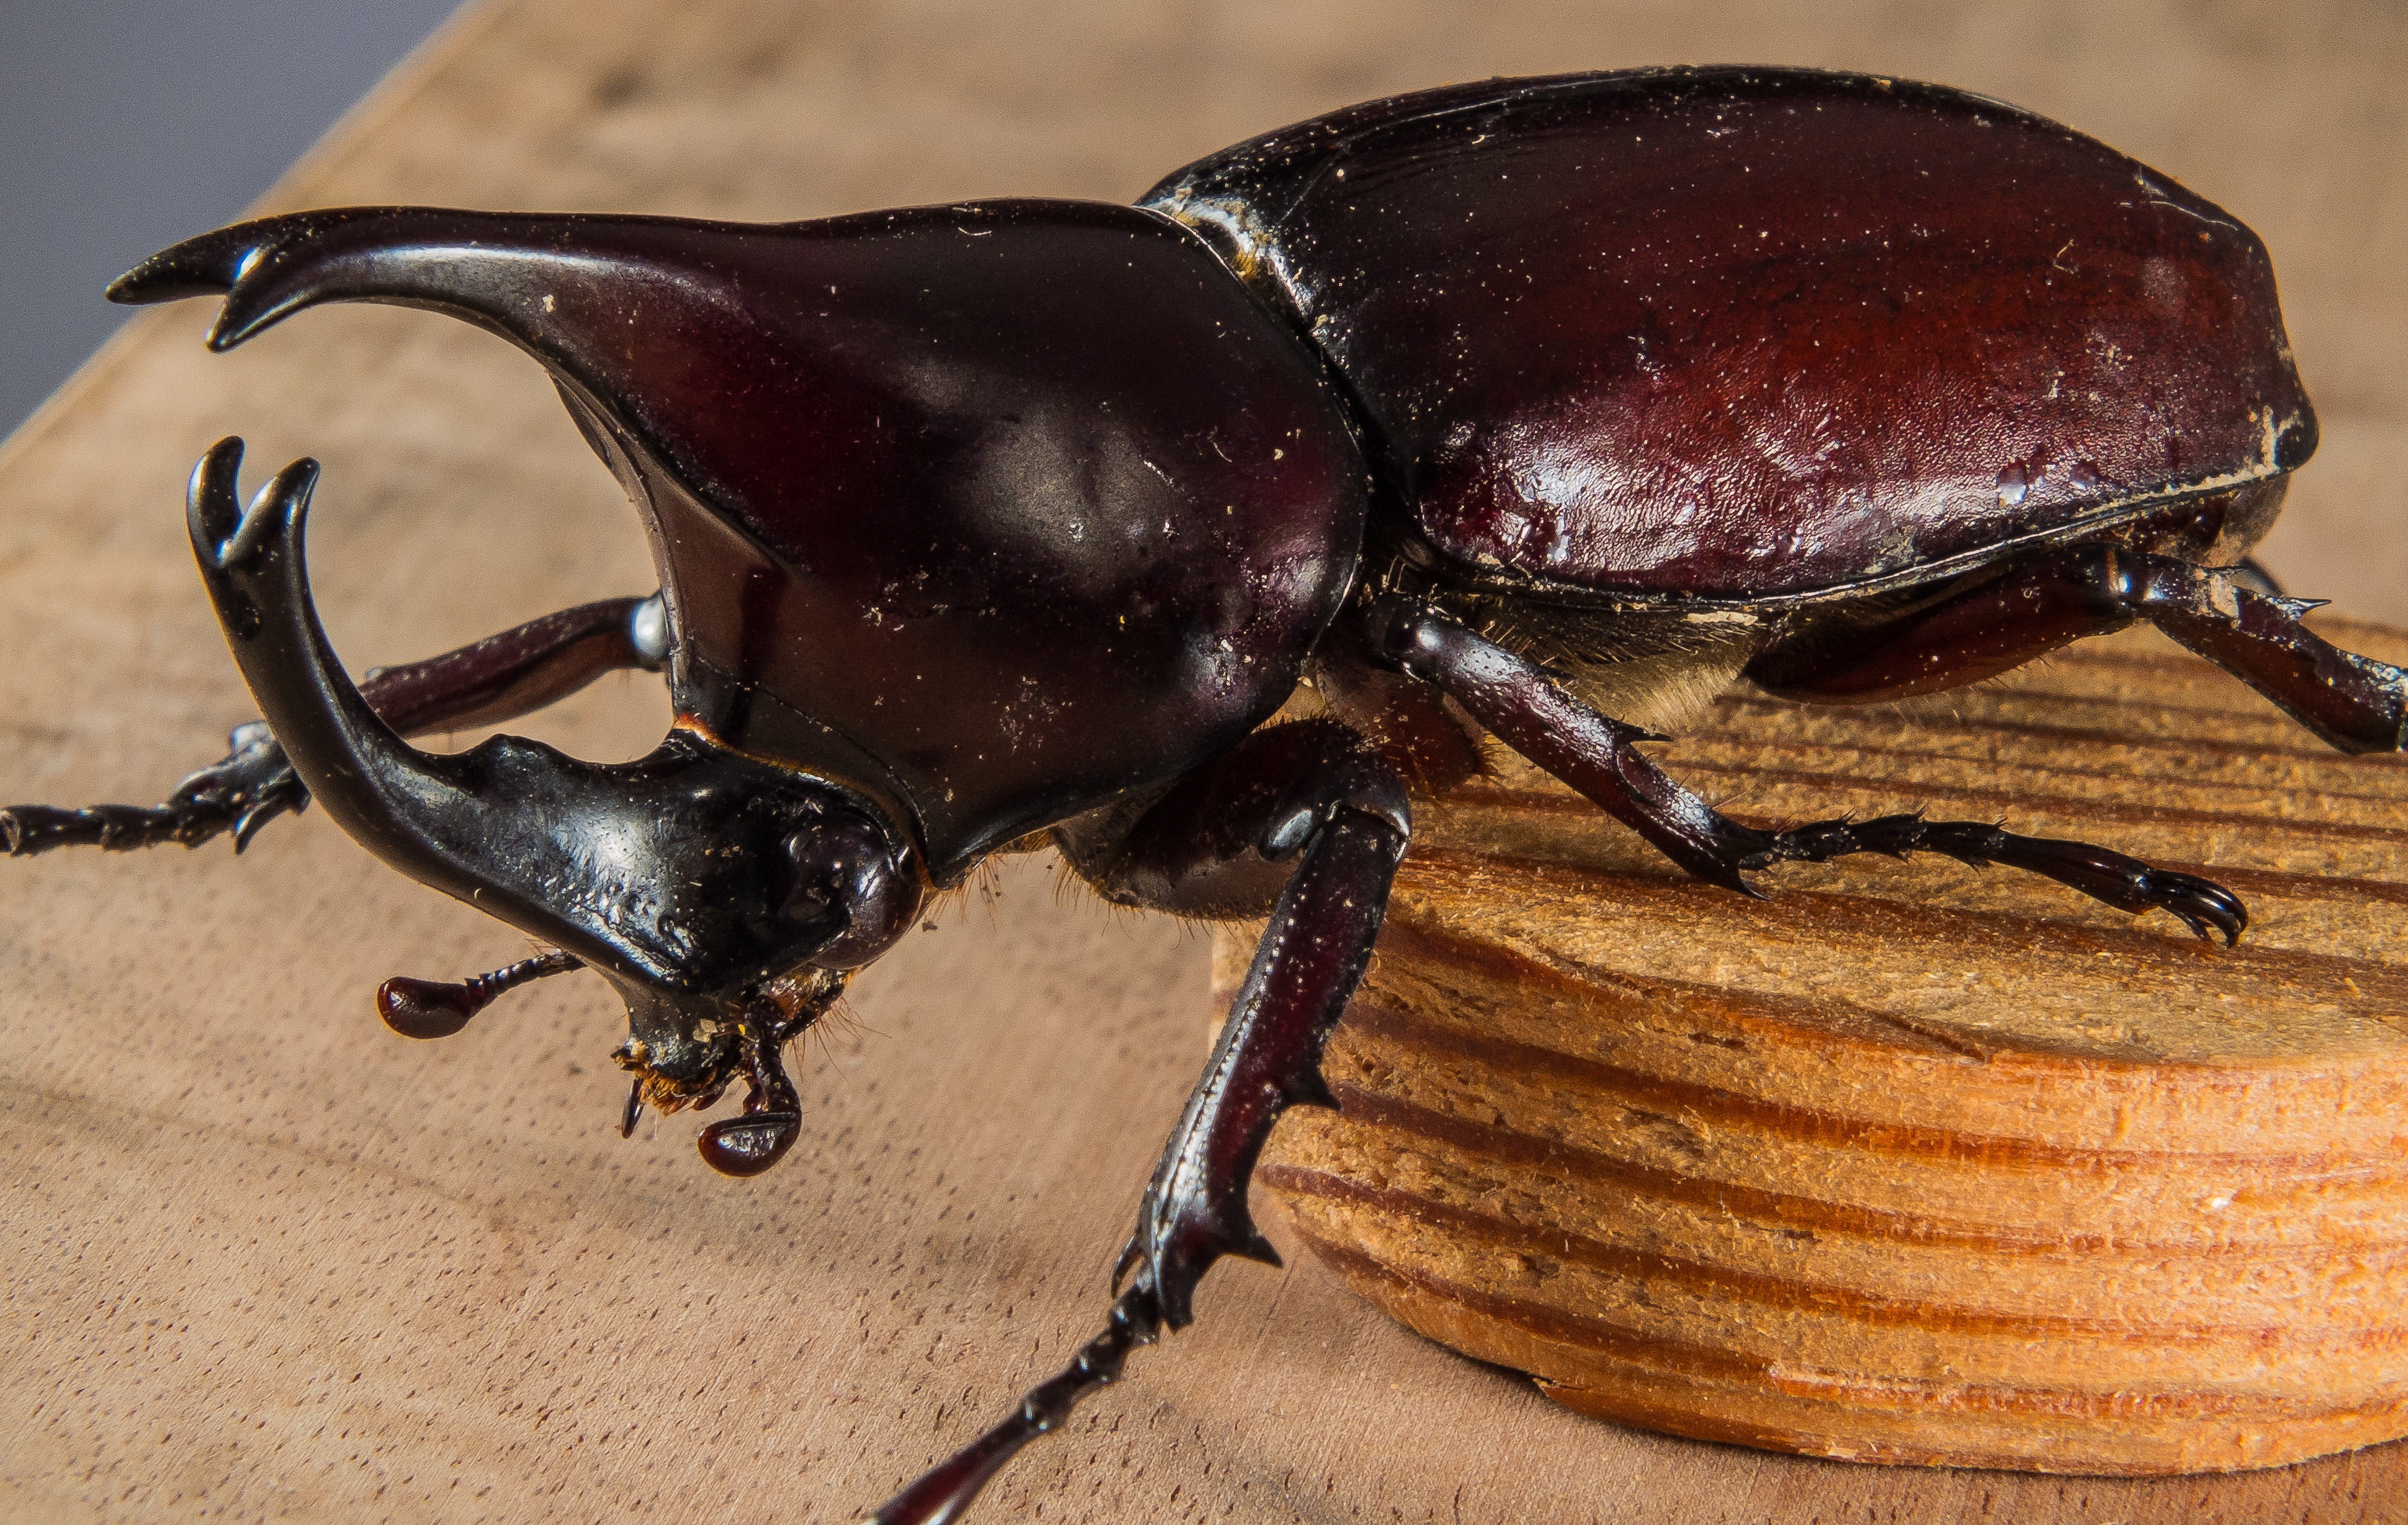
insect, fauna, invertebrate, beetle, macro photography, arthropod, rhinoceros beetle, dung beetle, tropical beetles, scarabs, riesenkaefer, japanese rhinoceros beetle